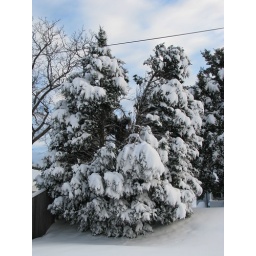
The sky just started to clear by now, beautiful blues emerged.